Poloniny National Park

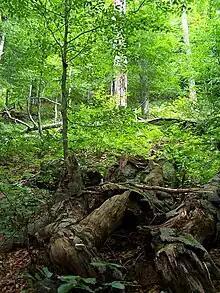
Forest in Stuzica

The primeval beech forests of Havešová, Stužica, and Rožok (all three areas being in the Bukovské vrchy) were designated as a World Heritage Site by UNESCO on 28 June 2007 because of their comprehensive and undisturbed ecological patterns and processes. Together with another Slovak site in Vihorlat and an additional six in Ukraine, they form Primeval Beech Forests of the Carpathians. In order to protect the extraordinary value of these forests, only one of them, Stužica, is accessible to the public.